221st Street station

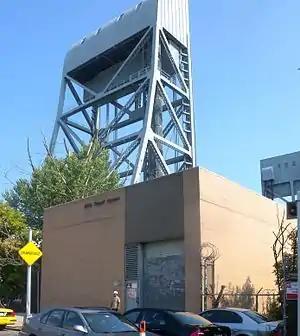
The Harlem River Substation near the site of the former 221st Street station.

The 221st Street station was a local station on the IRT Broadway–Seventh Avenue Line of the New York City Subway, located at the intersection of Broadway and 221st Street in Inwood, Manhattan. It operated for less than a year.